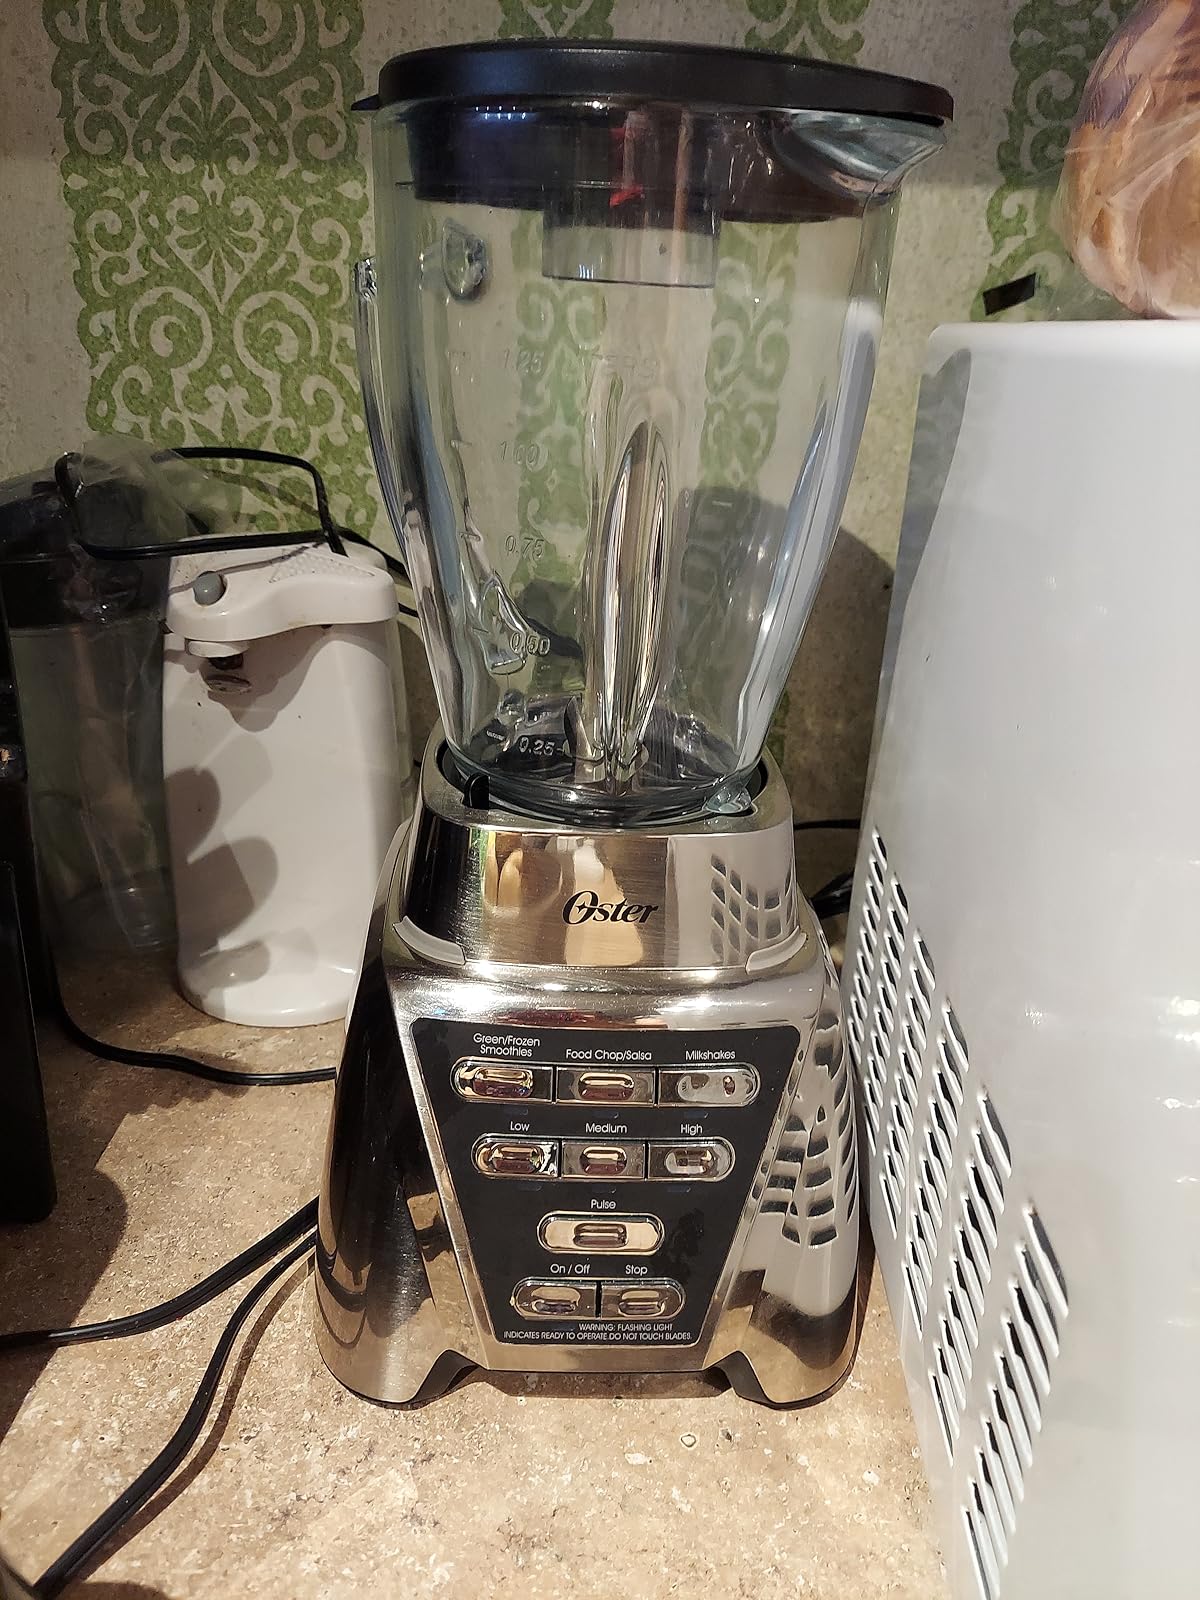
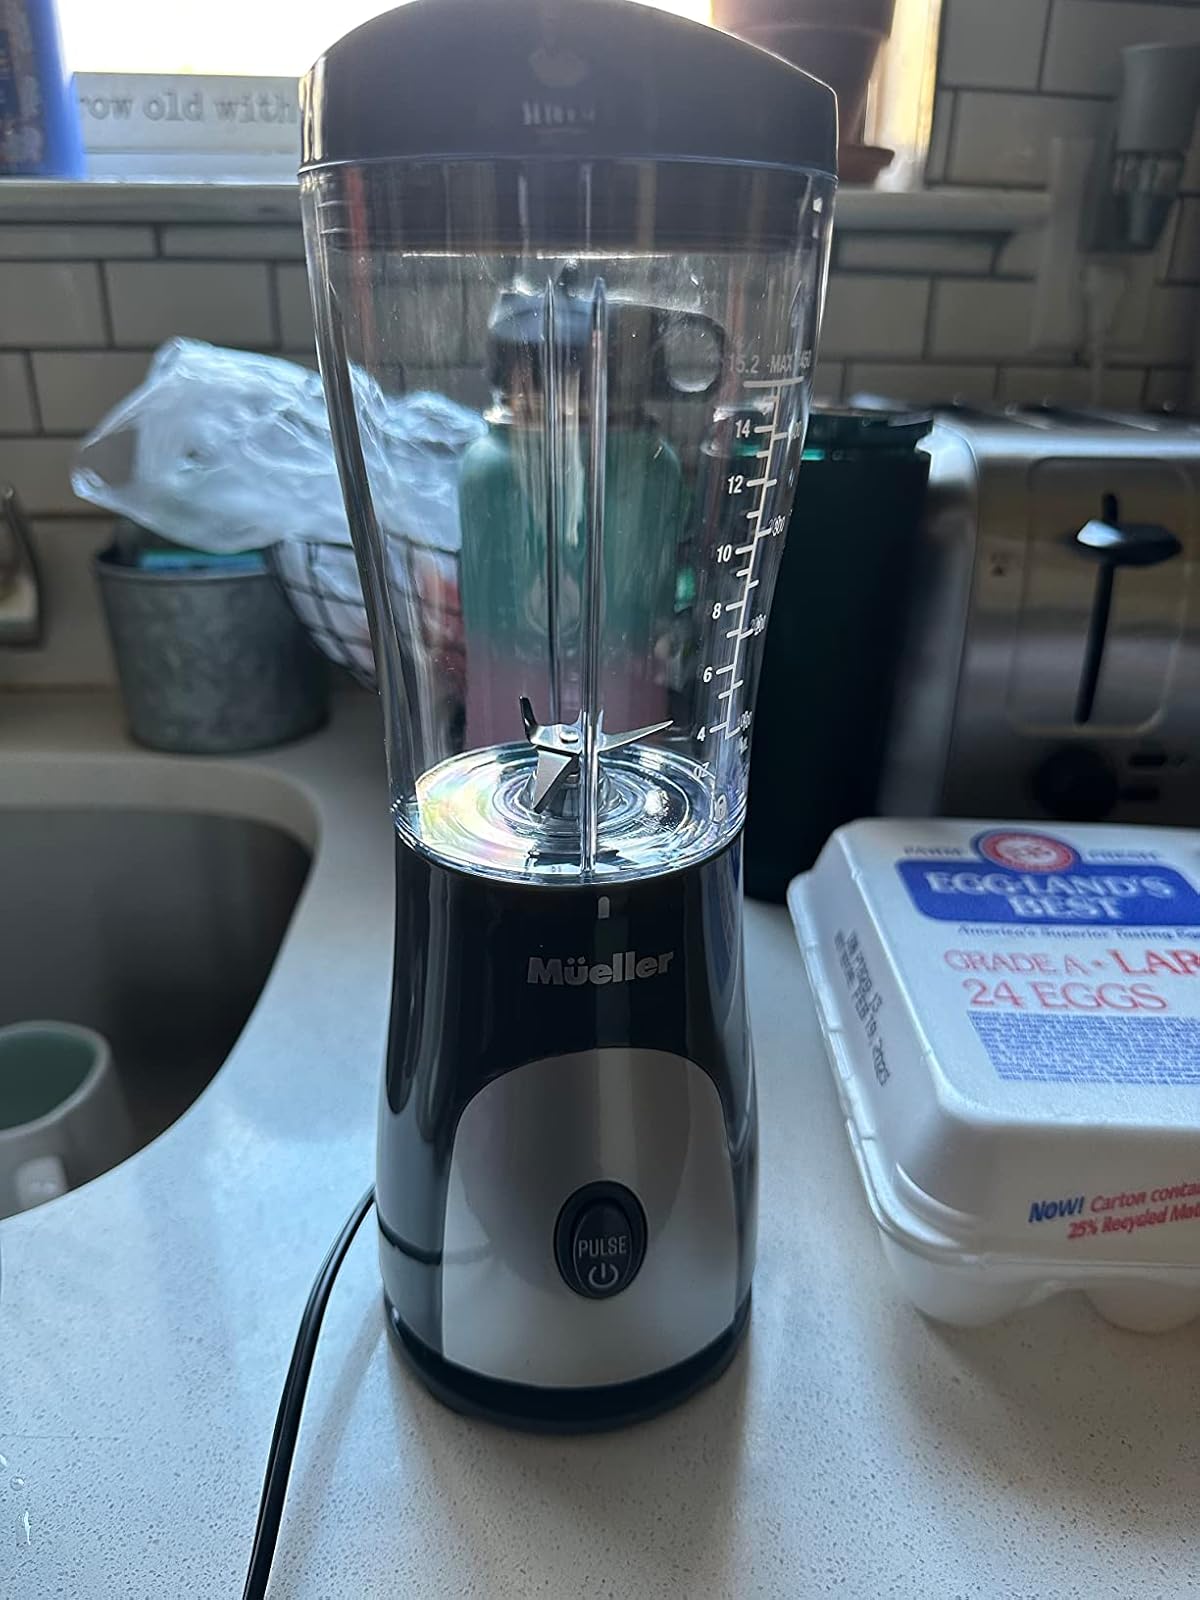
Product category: items_blender
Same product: no